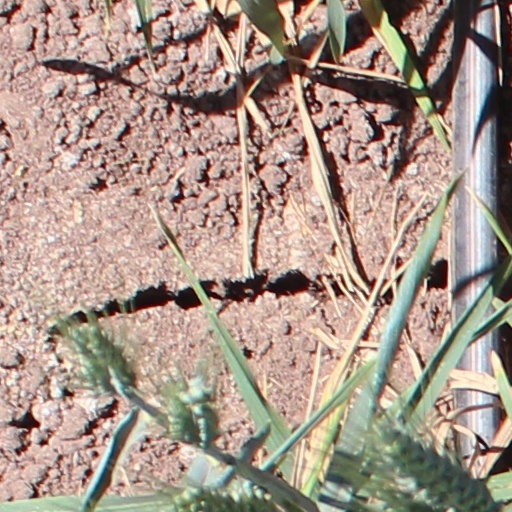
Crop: wheat